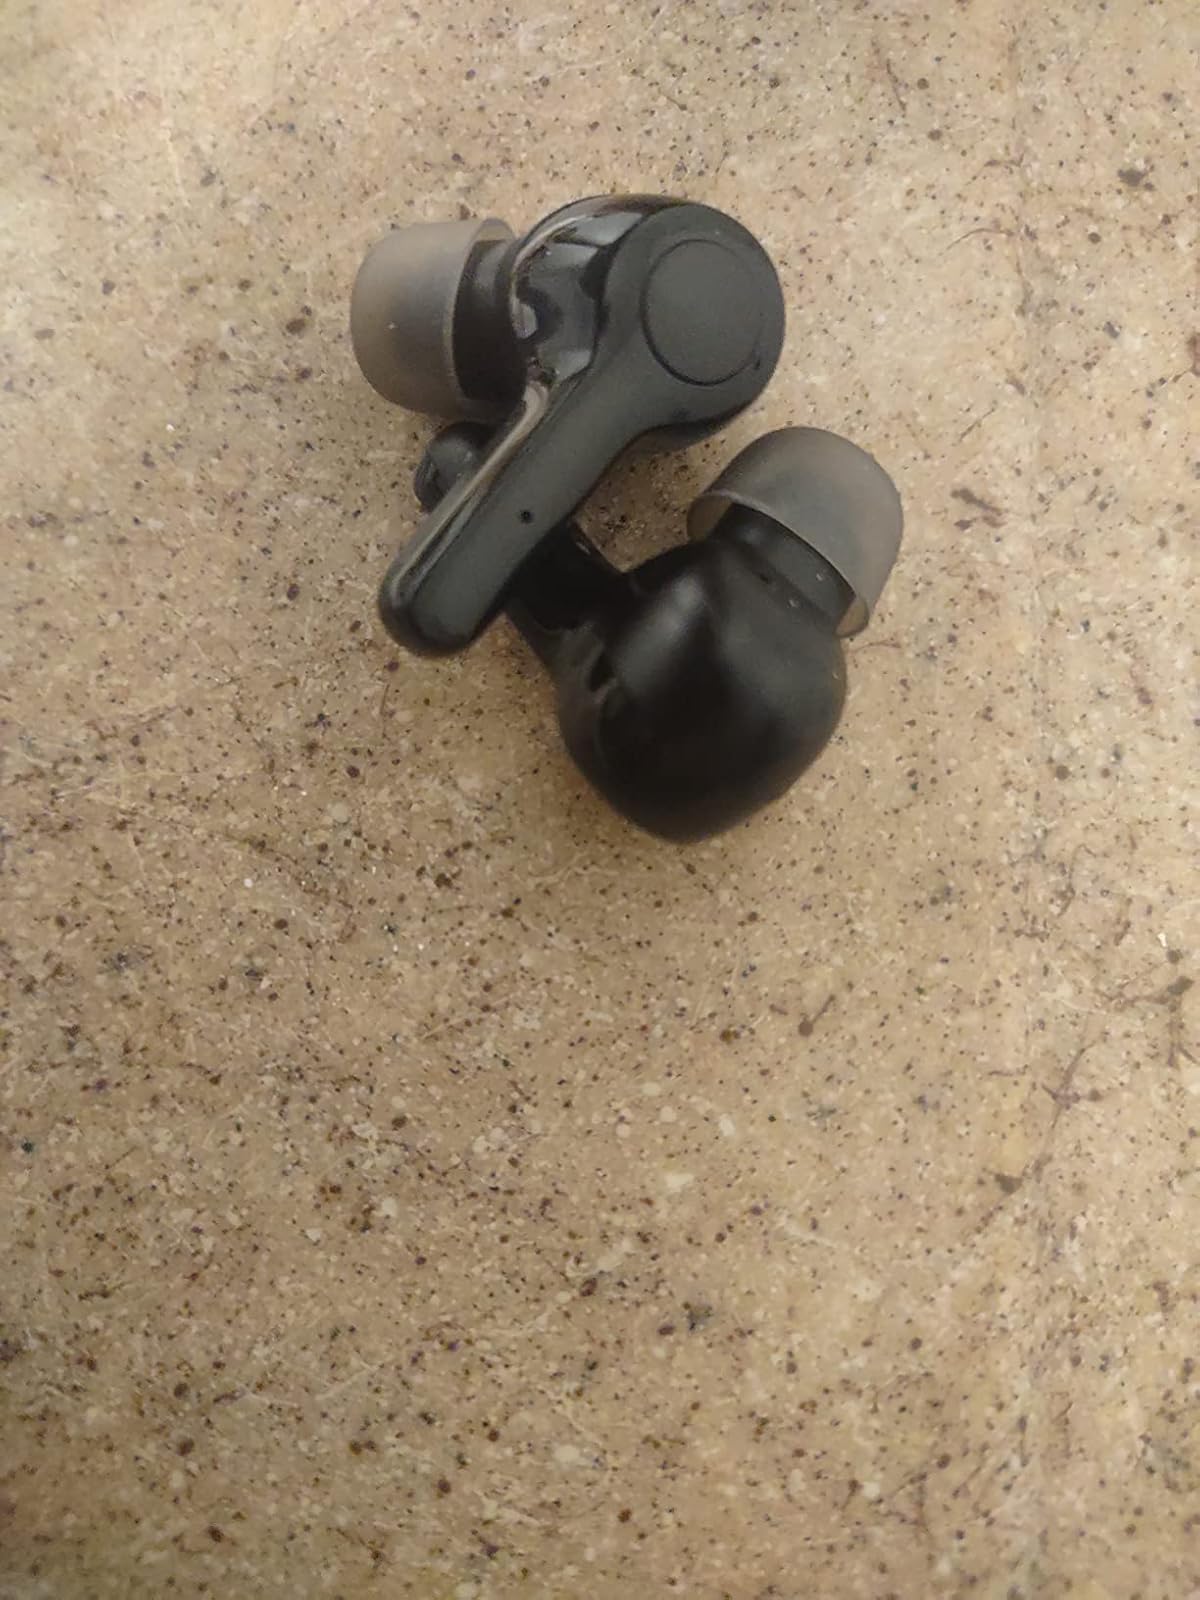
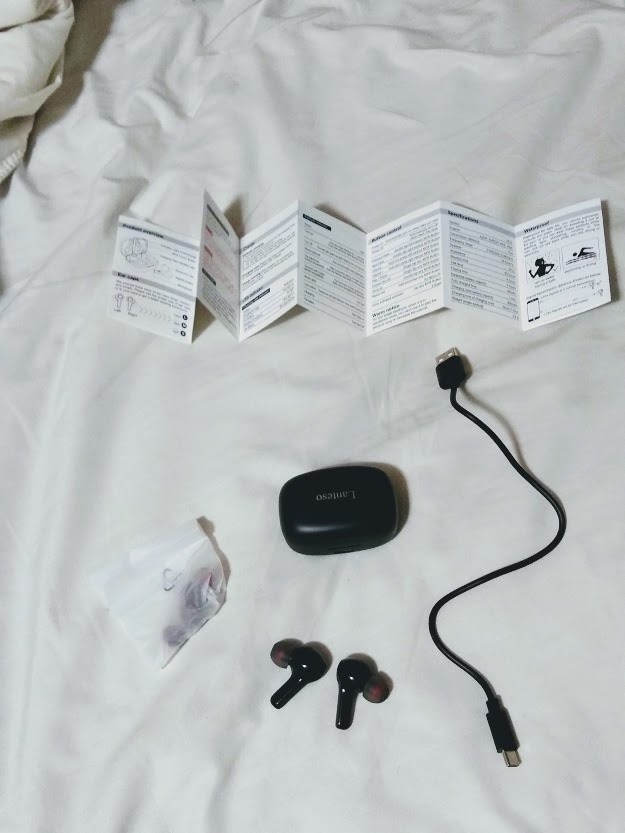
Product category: earbuds
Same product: no